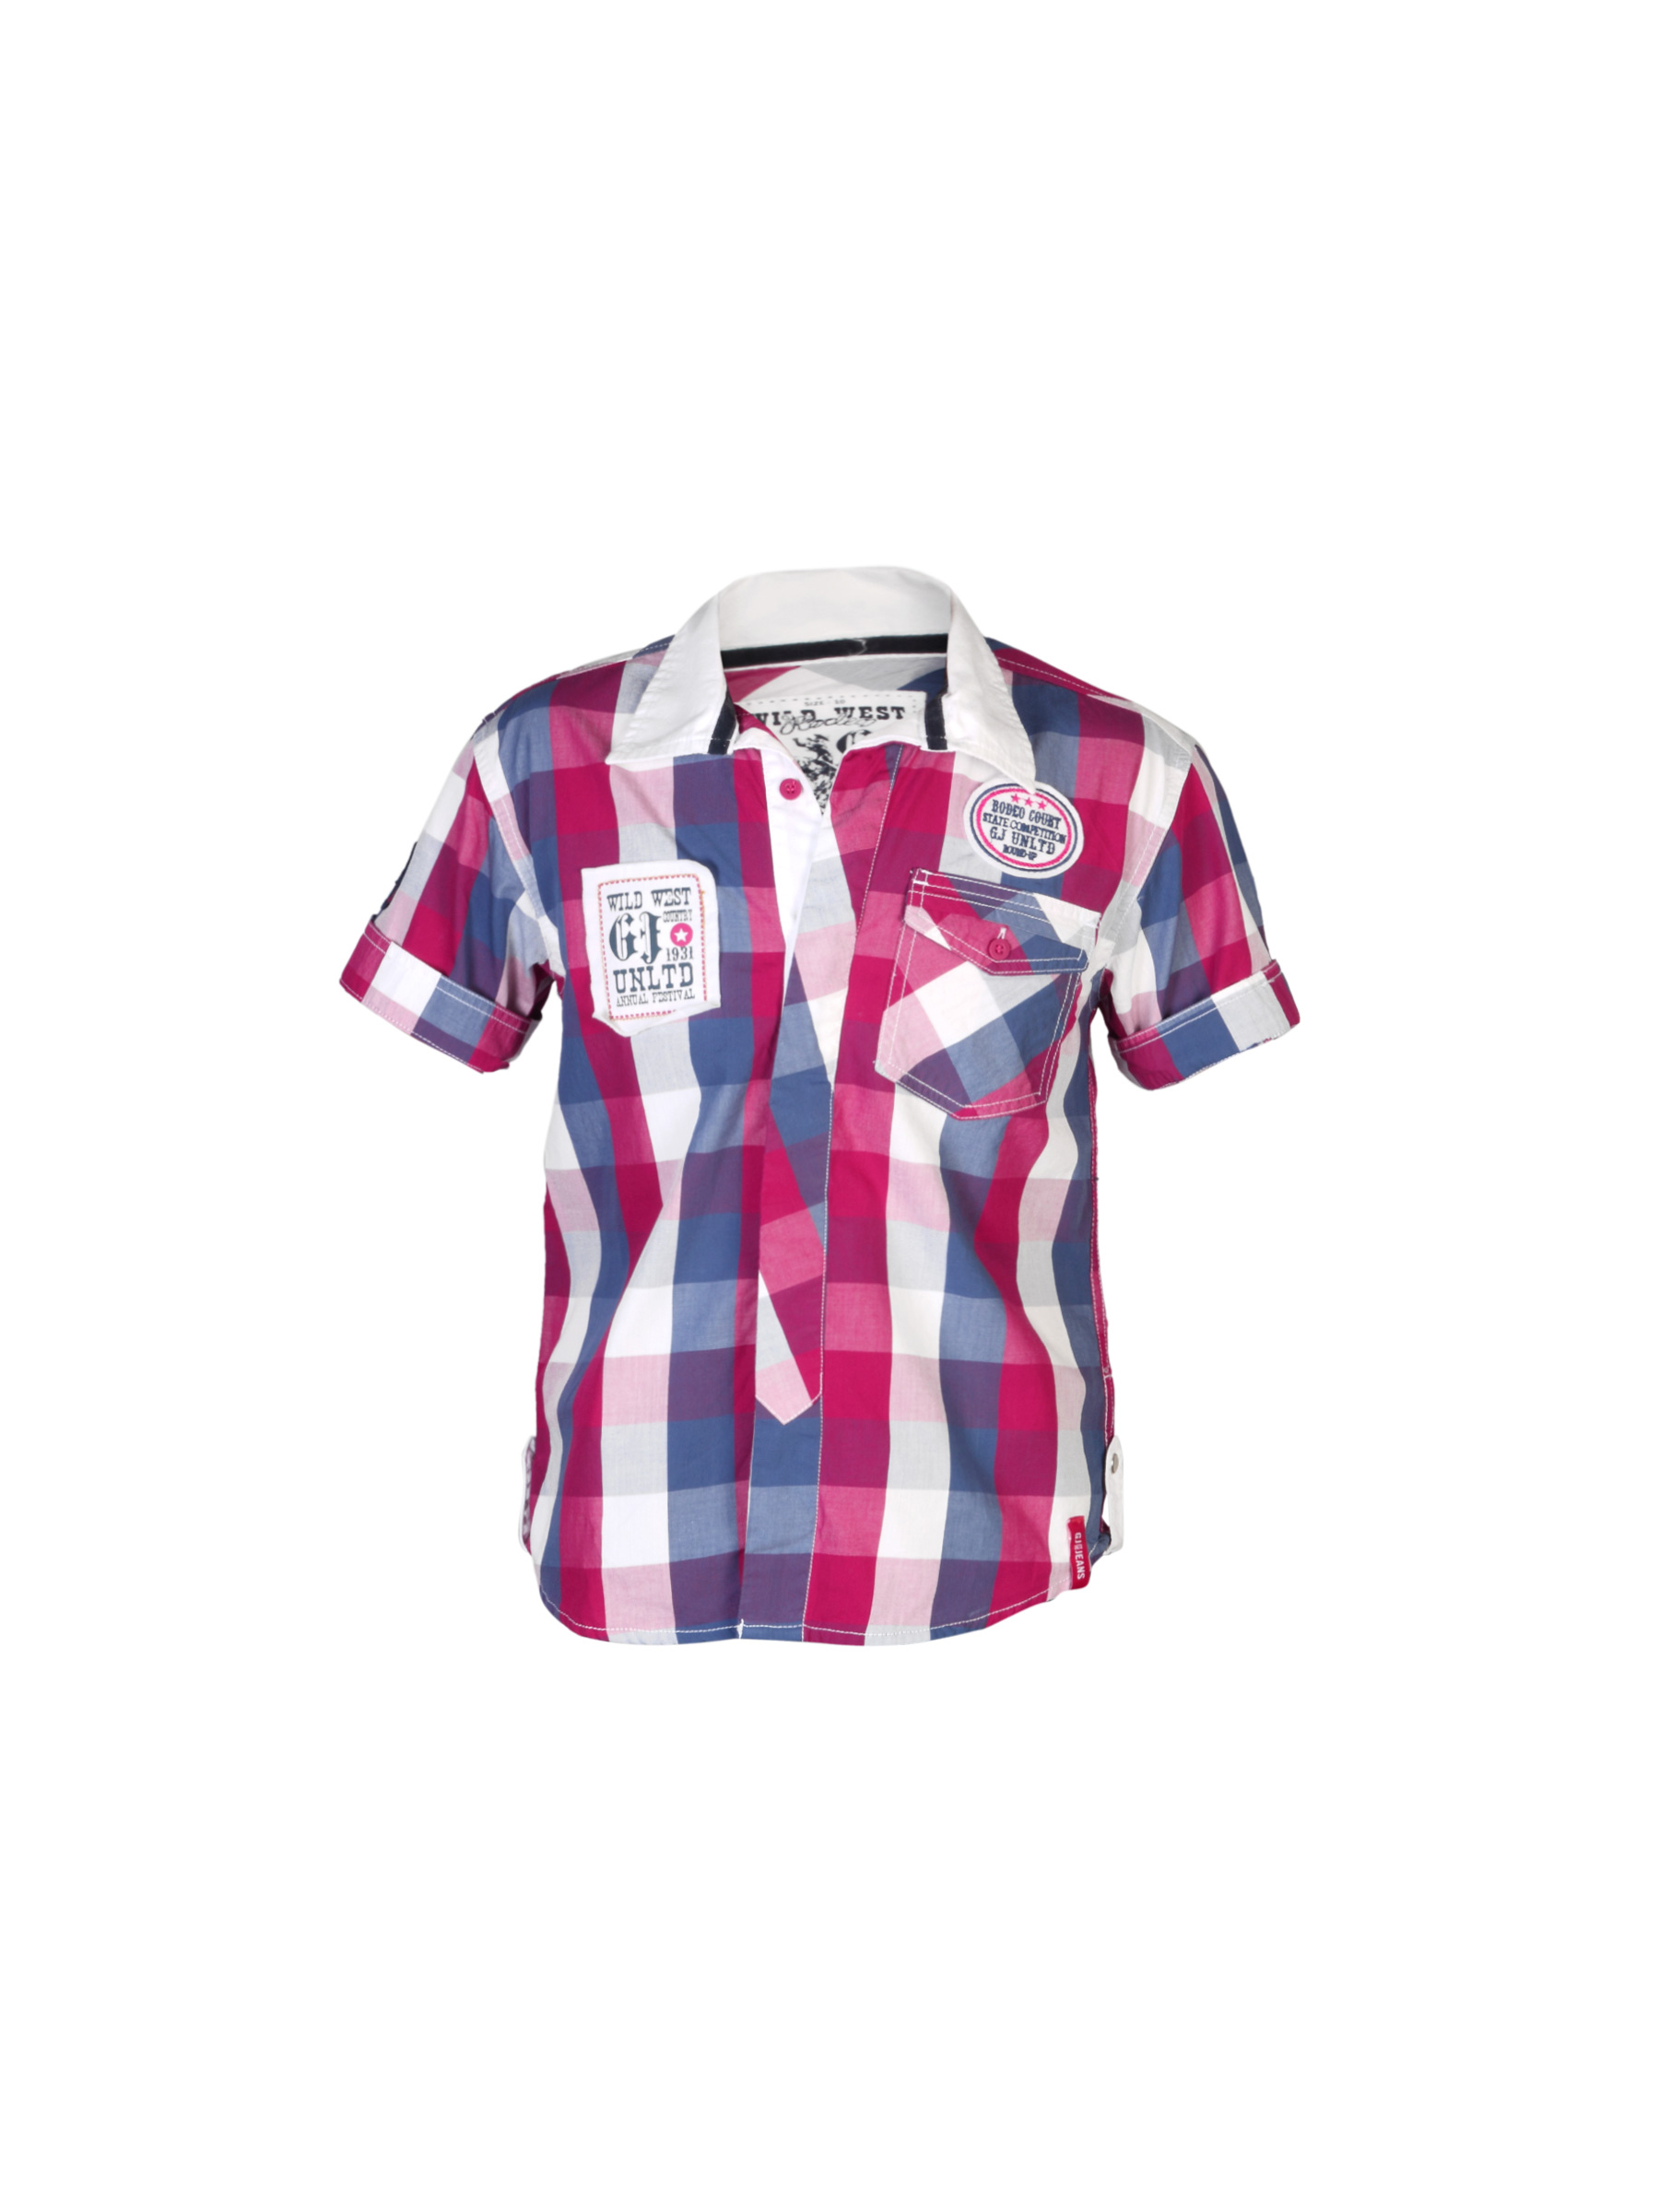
Gini and Jony Boys Rodeo Red Shirts
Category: Apparel / Topwear / Shirts
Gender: Boys
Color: Red
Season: Summer 2012
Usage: Casual